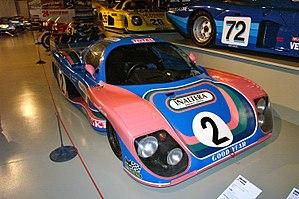
Jean Rondeau est un pilote et constructeur automobile français, né le 13 mai 1946 au Mans et mort le 27 décembre 1985, percuté par un train au passage à niveau de Champagné à proximité de ses ateliers à l'est du Mans. Il est inhumé au cimetière de Saint-Pavin-des-Champs au Mans.